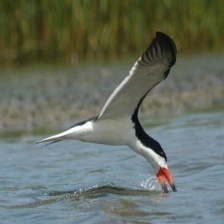
Species: BLACK SKIMMER
Scientific name: RYNCHOPS NIGER